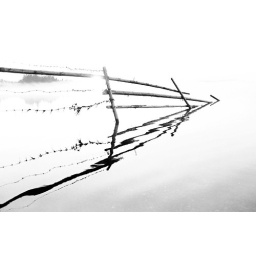
Early in the midsummer morning taken photo of the barbed wire fence ending to the lake